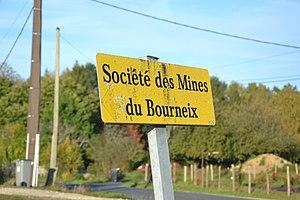
Panneau de la Société des mines du Bourneix, indiquant l'accès à l'ancienne mine d'or de Cheni (Saint-Yrieix-la-Perche, Haute-Vienne, France).
Le Limousin est comme l'ensemble du Massif central, dont il occupe la bordure nord-occidentale, plutôt riche en ressources minières, même si à l'exception de quelques carrières, les exploitations historiquement et essentiellement tournées vers l'extraction de l'or, de la houille, du kaolin et de l'uranium sont de nos jours fermées.